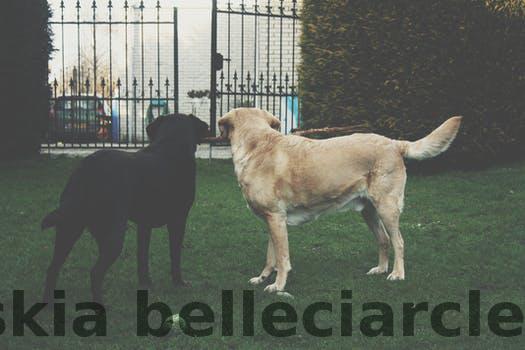
Label: Watermark